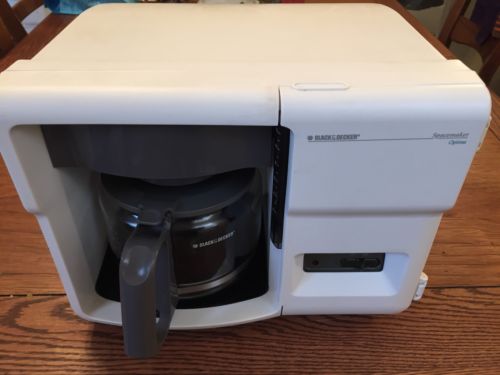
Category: coffee maker